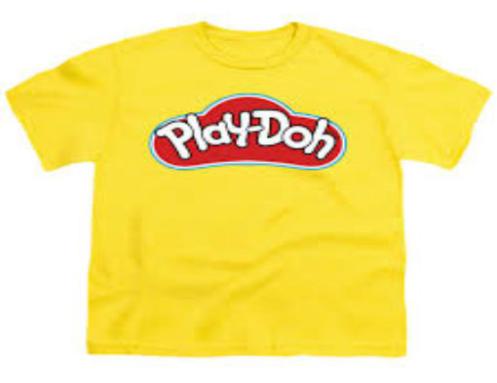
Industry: Leisure